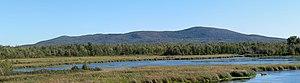
Photo prise au Centre d'Interprétation de la nature du lac Boivin de Granby (Québec). Mont Shefford, depuis la tour Le Nichoir.
Le mont Shefford est une des neuf collines Montérégiennes situées près de la ville de Montréal dans le sud-ouest du Québec.